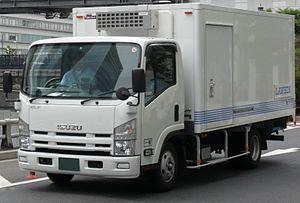
Isuzu Motors Ltd., est un constructeur automobile japonais spécialisé essentiellement dans la production de véhicules utilitaires 4x4, et de camions de poids légers.